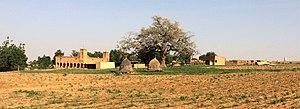
La mosquée de Sarando Béné au Niger (Tillabéri regon, département de Kollo, commune Bitinkodji).